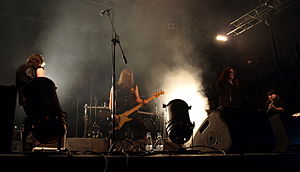
Blitzkrieg (band)
Blitzkrieg ved Jalometalli Metal Music Festival i 2008 i Oulu
Blitzkrieg et et engelsk New Wave of British Heavy Metal band, dannet i 1980. Nok mest kendt for at være en inspiration for Metallica.